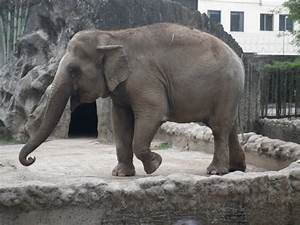
Label: elephant